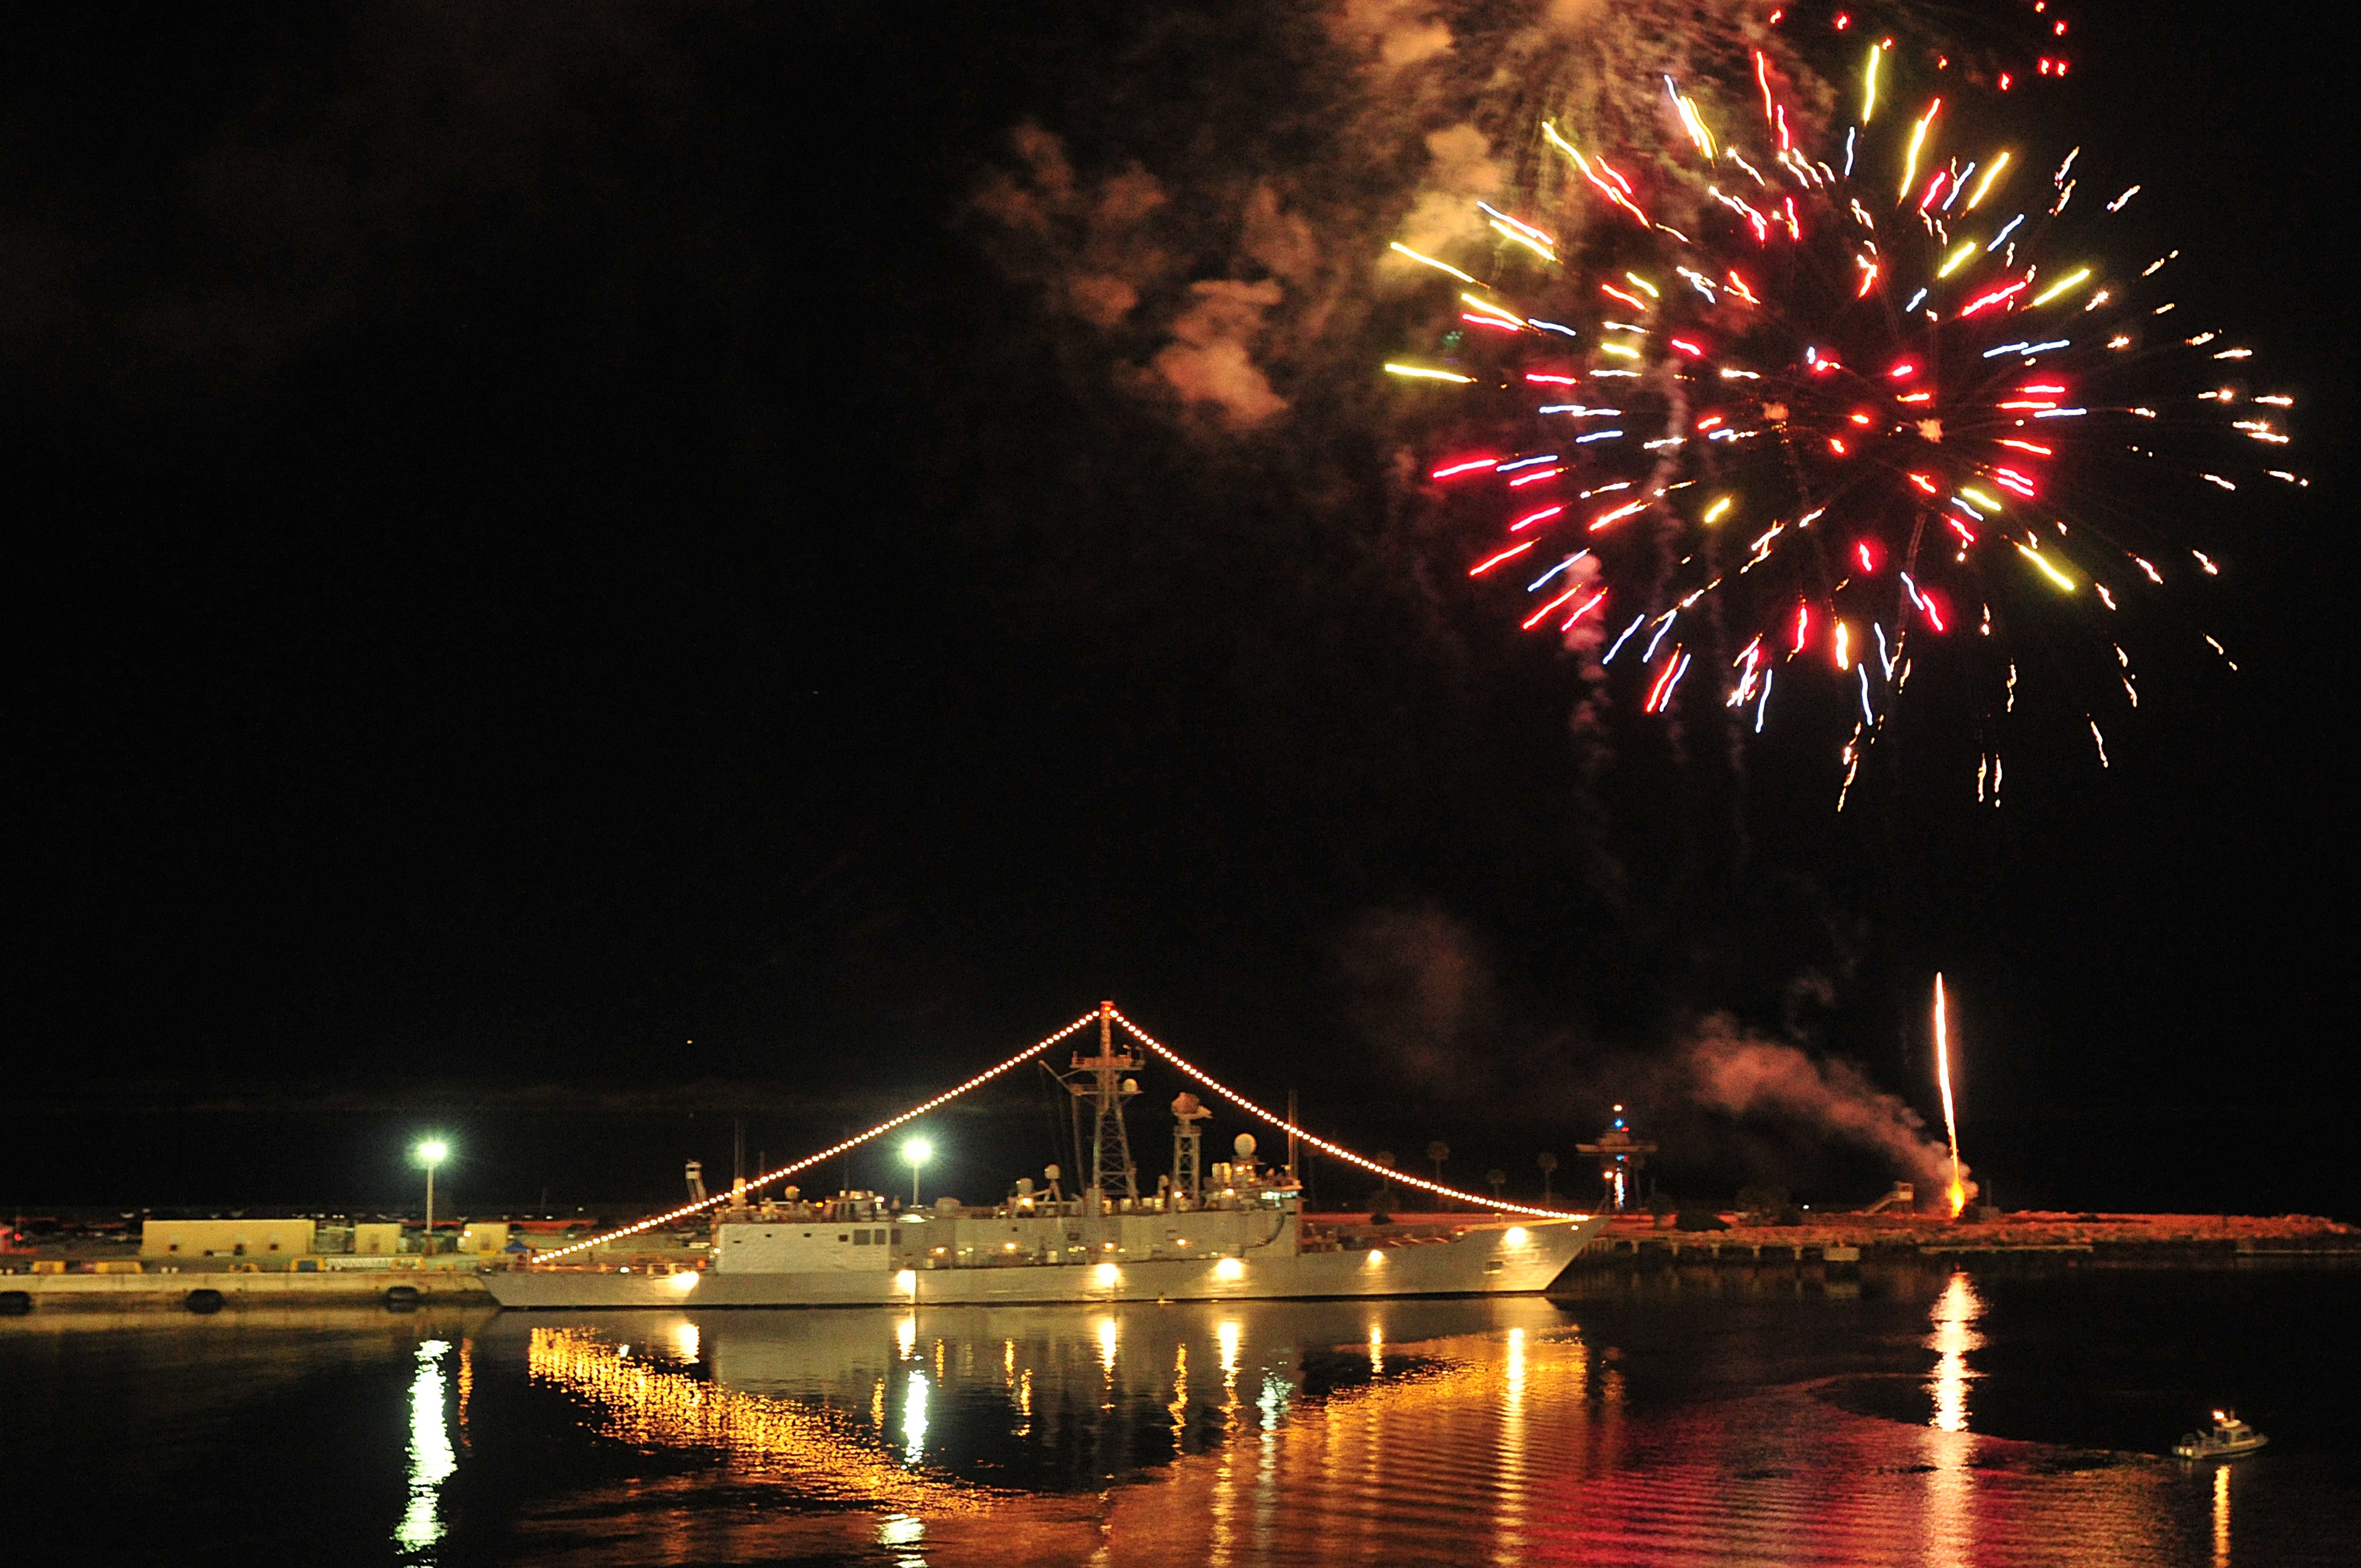
water, night, ship, shoreline, recreation, military, evening, bay, harbor, port, outside, fireworks, reflections, beautiful, event, navy, battleship, florida, outdoor recreation, mayport